Regina, Saskatchewan

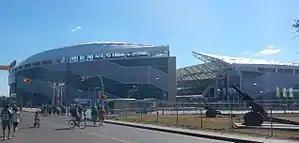
Located at Evraz Place, Mosaic Stadium is an open-air stadium that is the home arena for the CFL's Saskatchewan Roughriders.

By the 1920s, with Boggy Creek as a source of domestic water and wells into the aquifer under Regina, Wascana Lake had ceased to have a utilitarian purpose and had become a primarily recreational facility, with bathing and boating its principal uses. It was drained in the 1930s as part of a government relief project; 2,100 men widened and dredged the lake bed and created two islands using only hand tools and horse-drawn wagons.